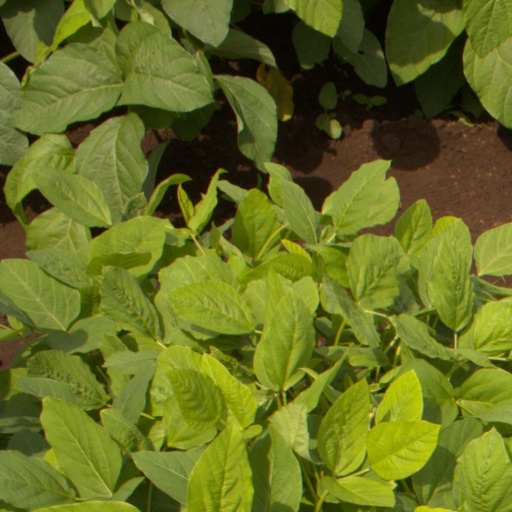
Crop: soybean